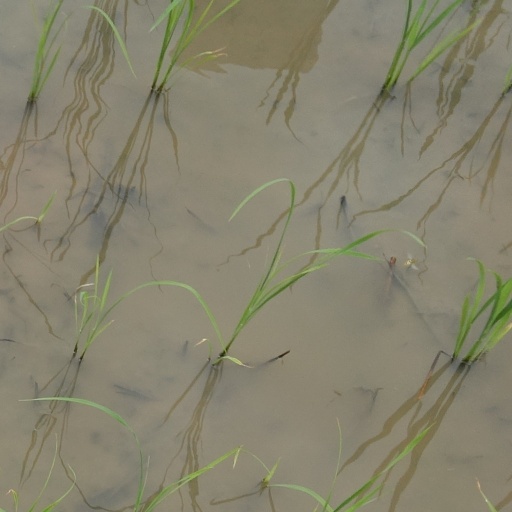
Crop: rice